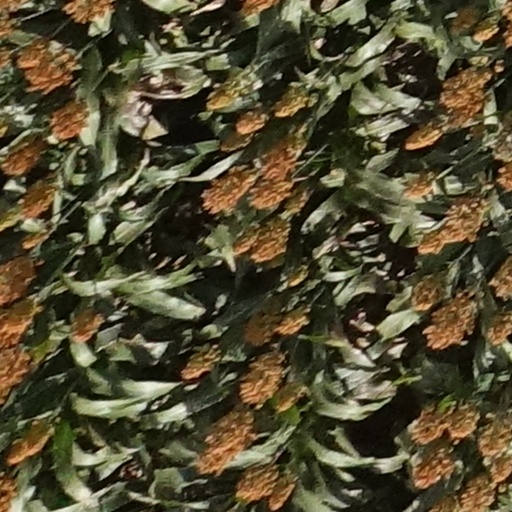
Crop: sorghum